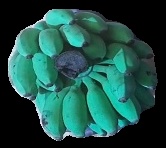
Variety: elakki-bale
Grade: grade3